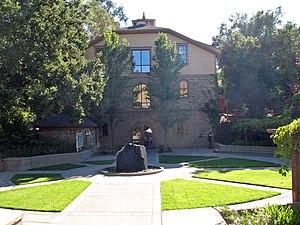
Ceci est la liste des lieux historique inscrits sur le registre national dans le comté de Contra Costa en Californie.